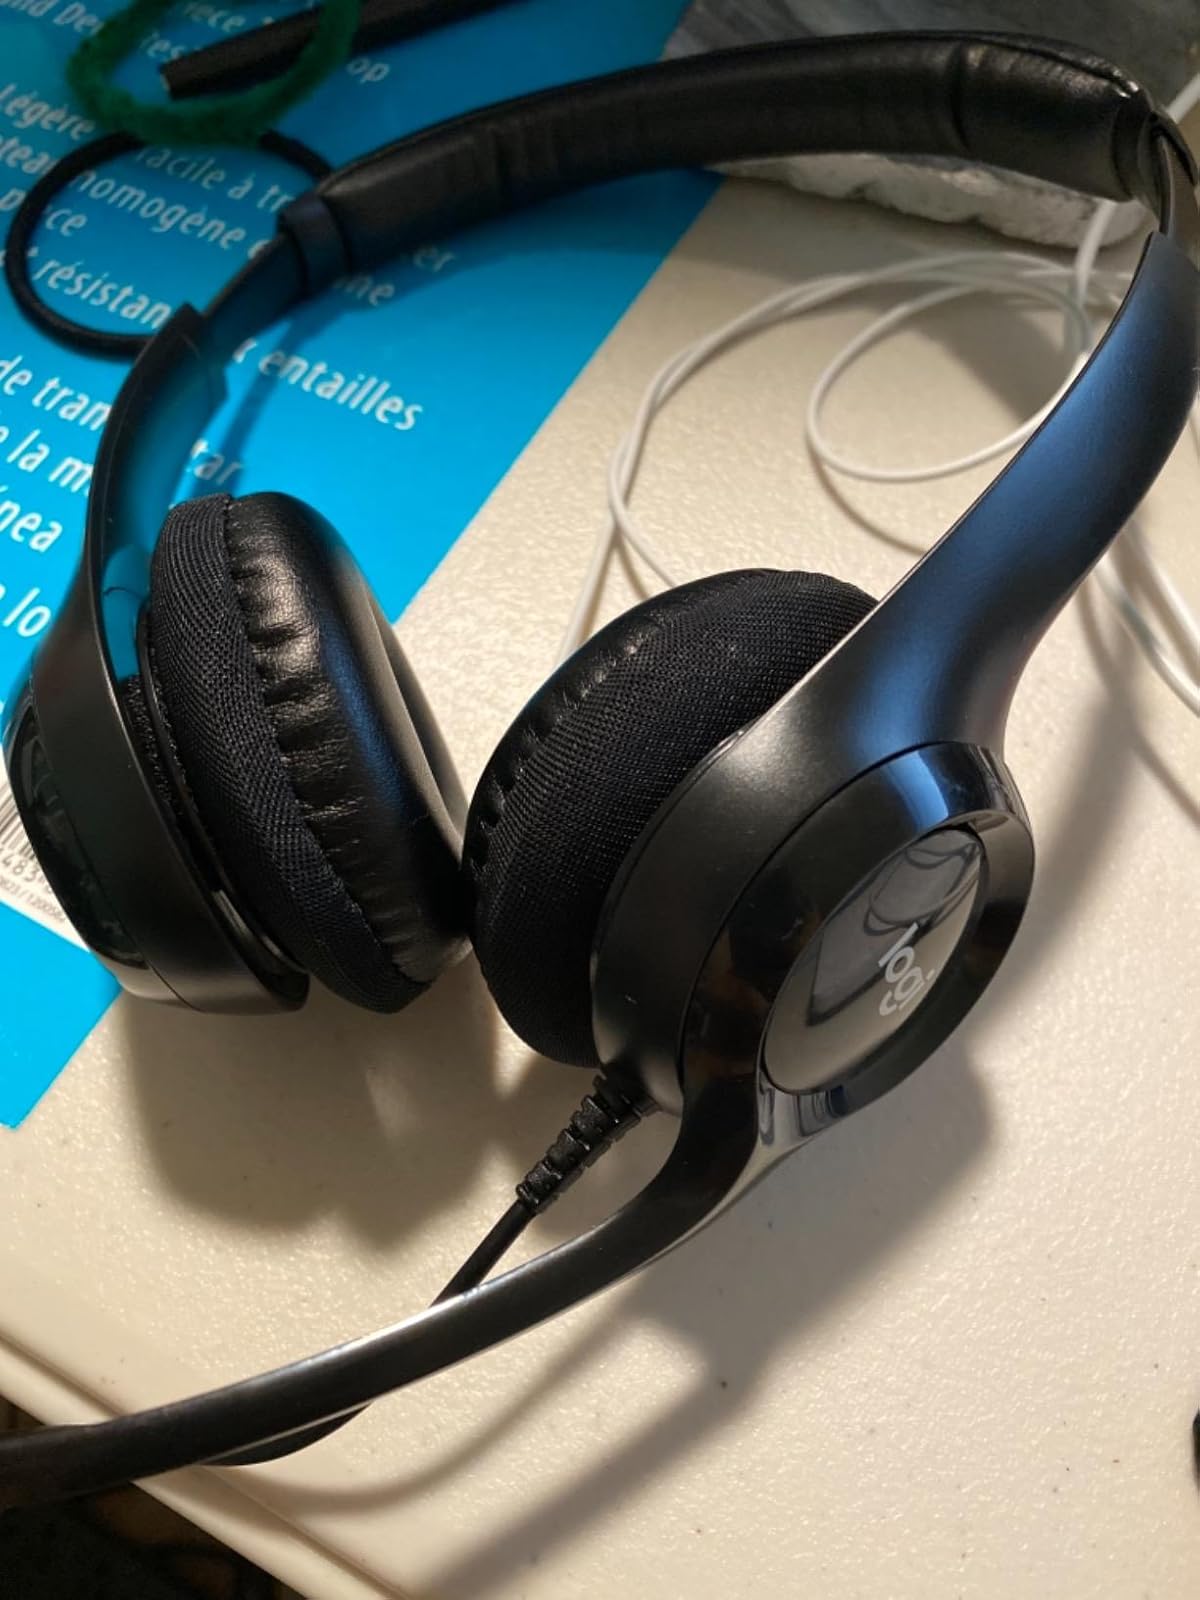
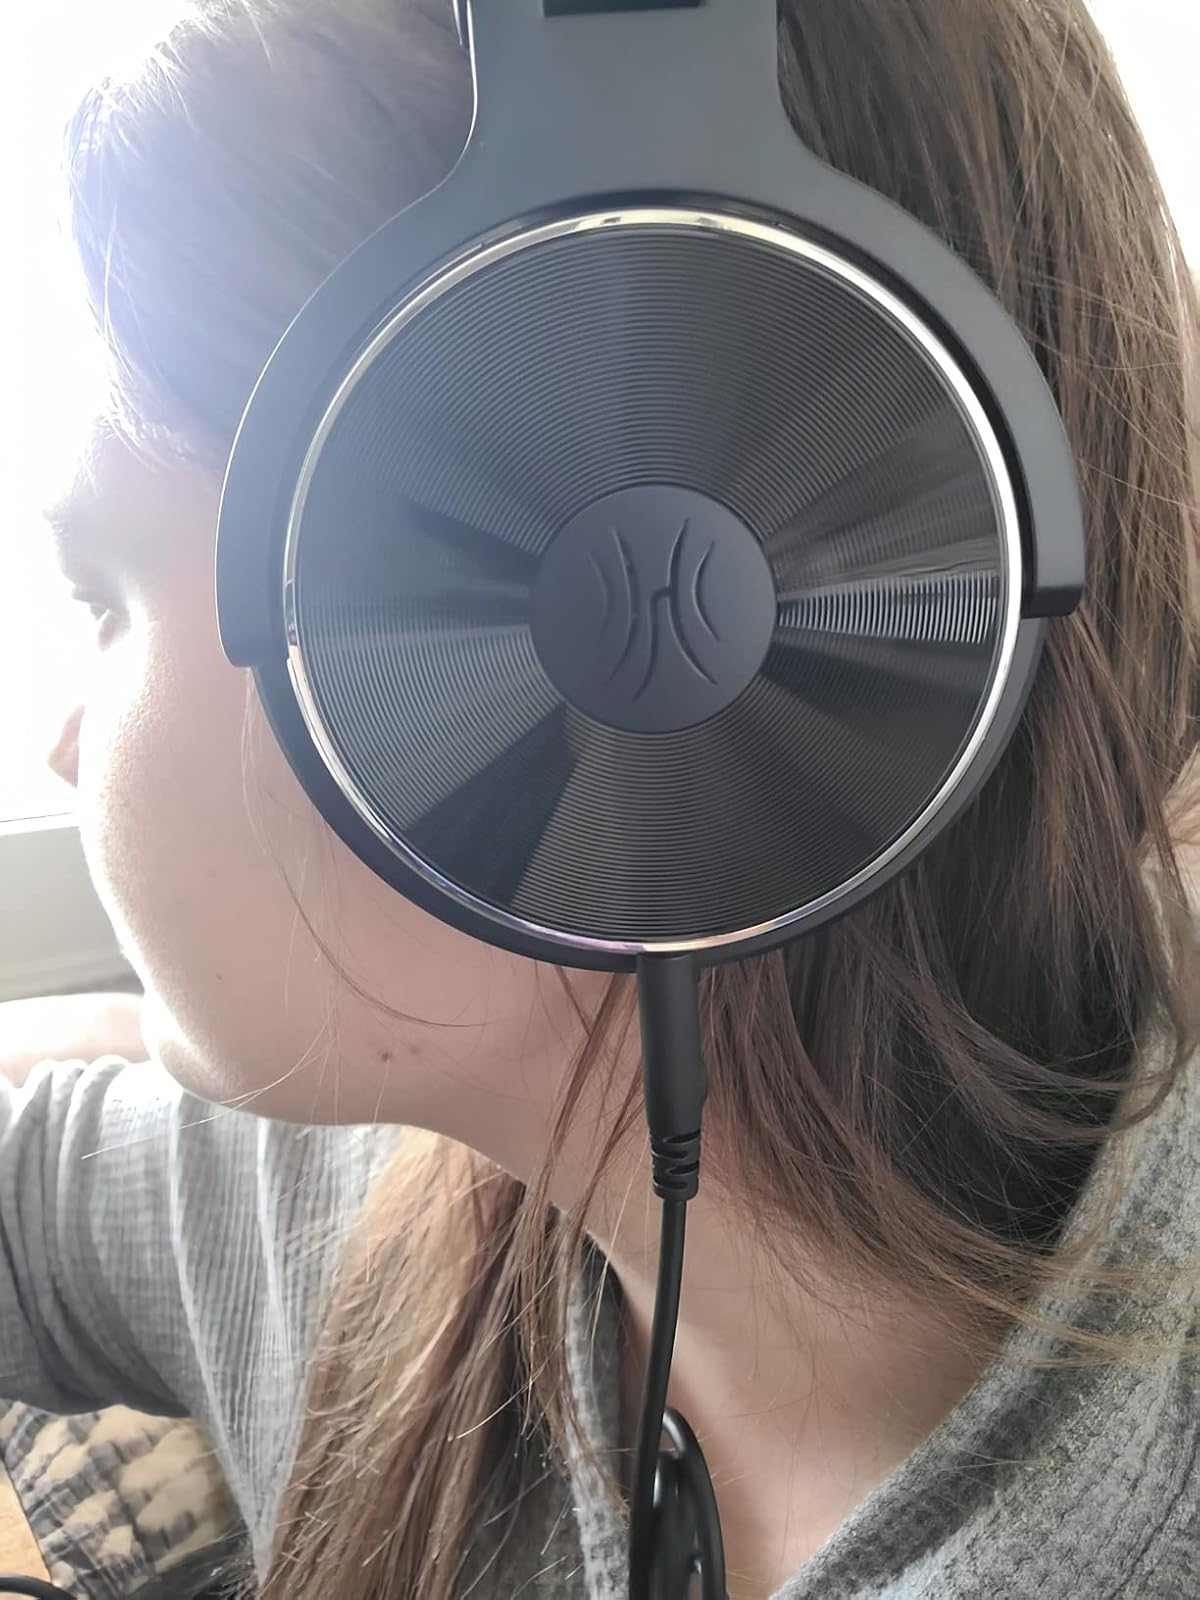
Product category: headphones
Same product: no